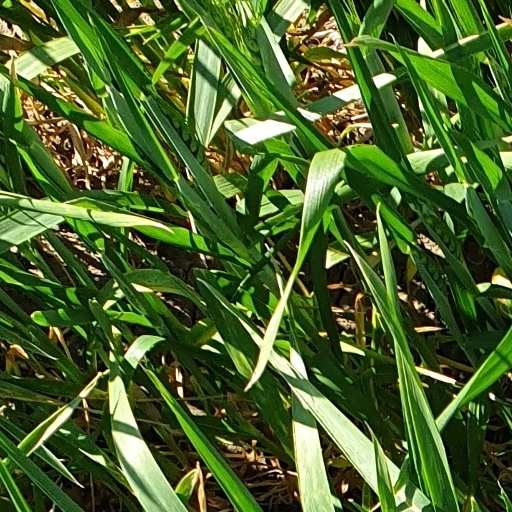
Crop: wheat